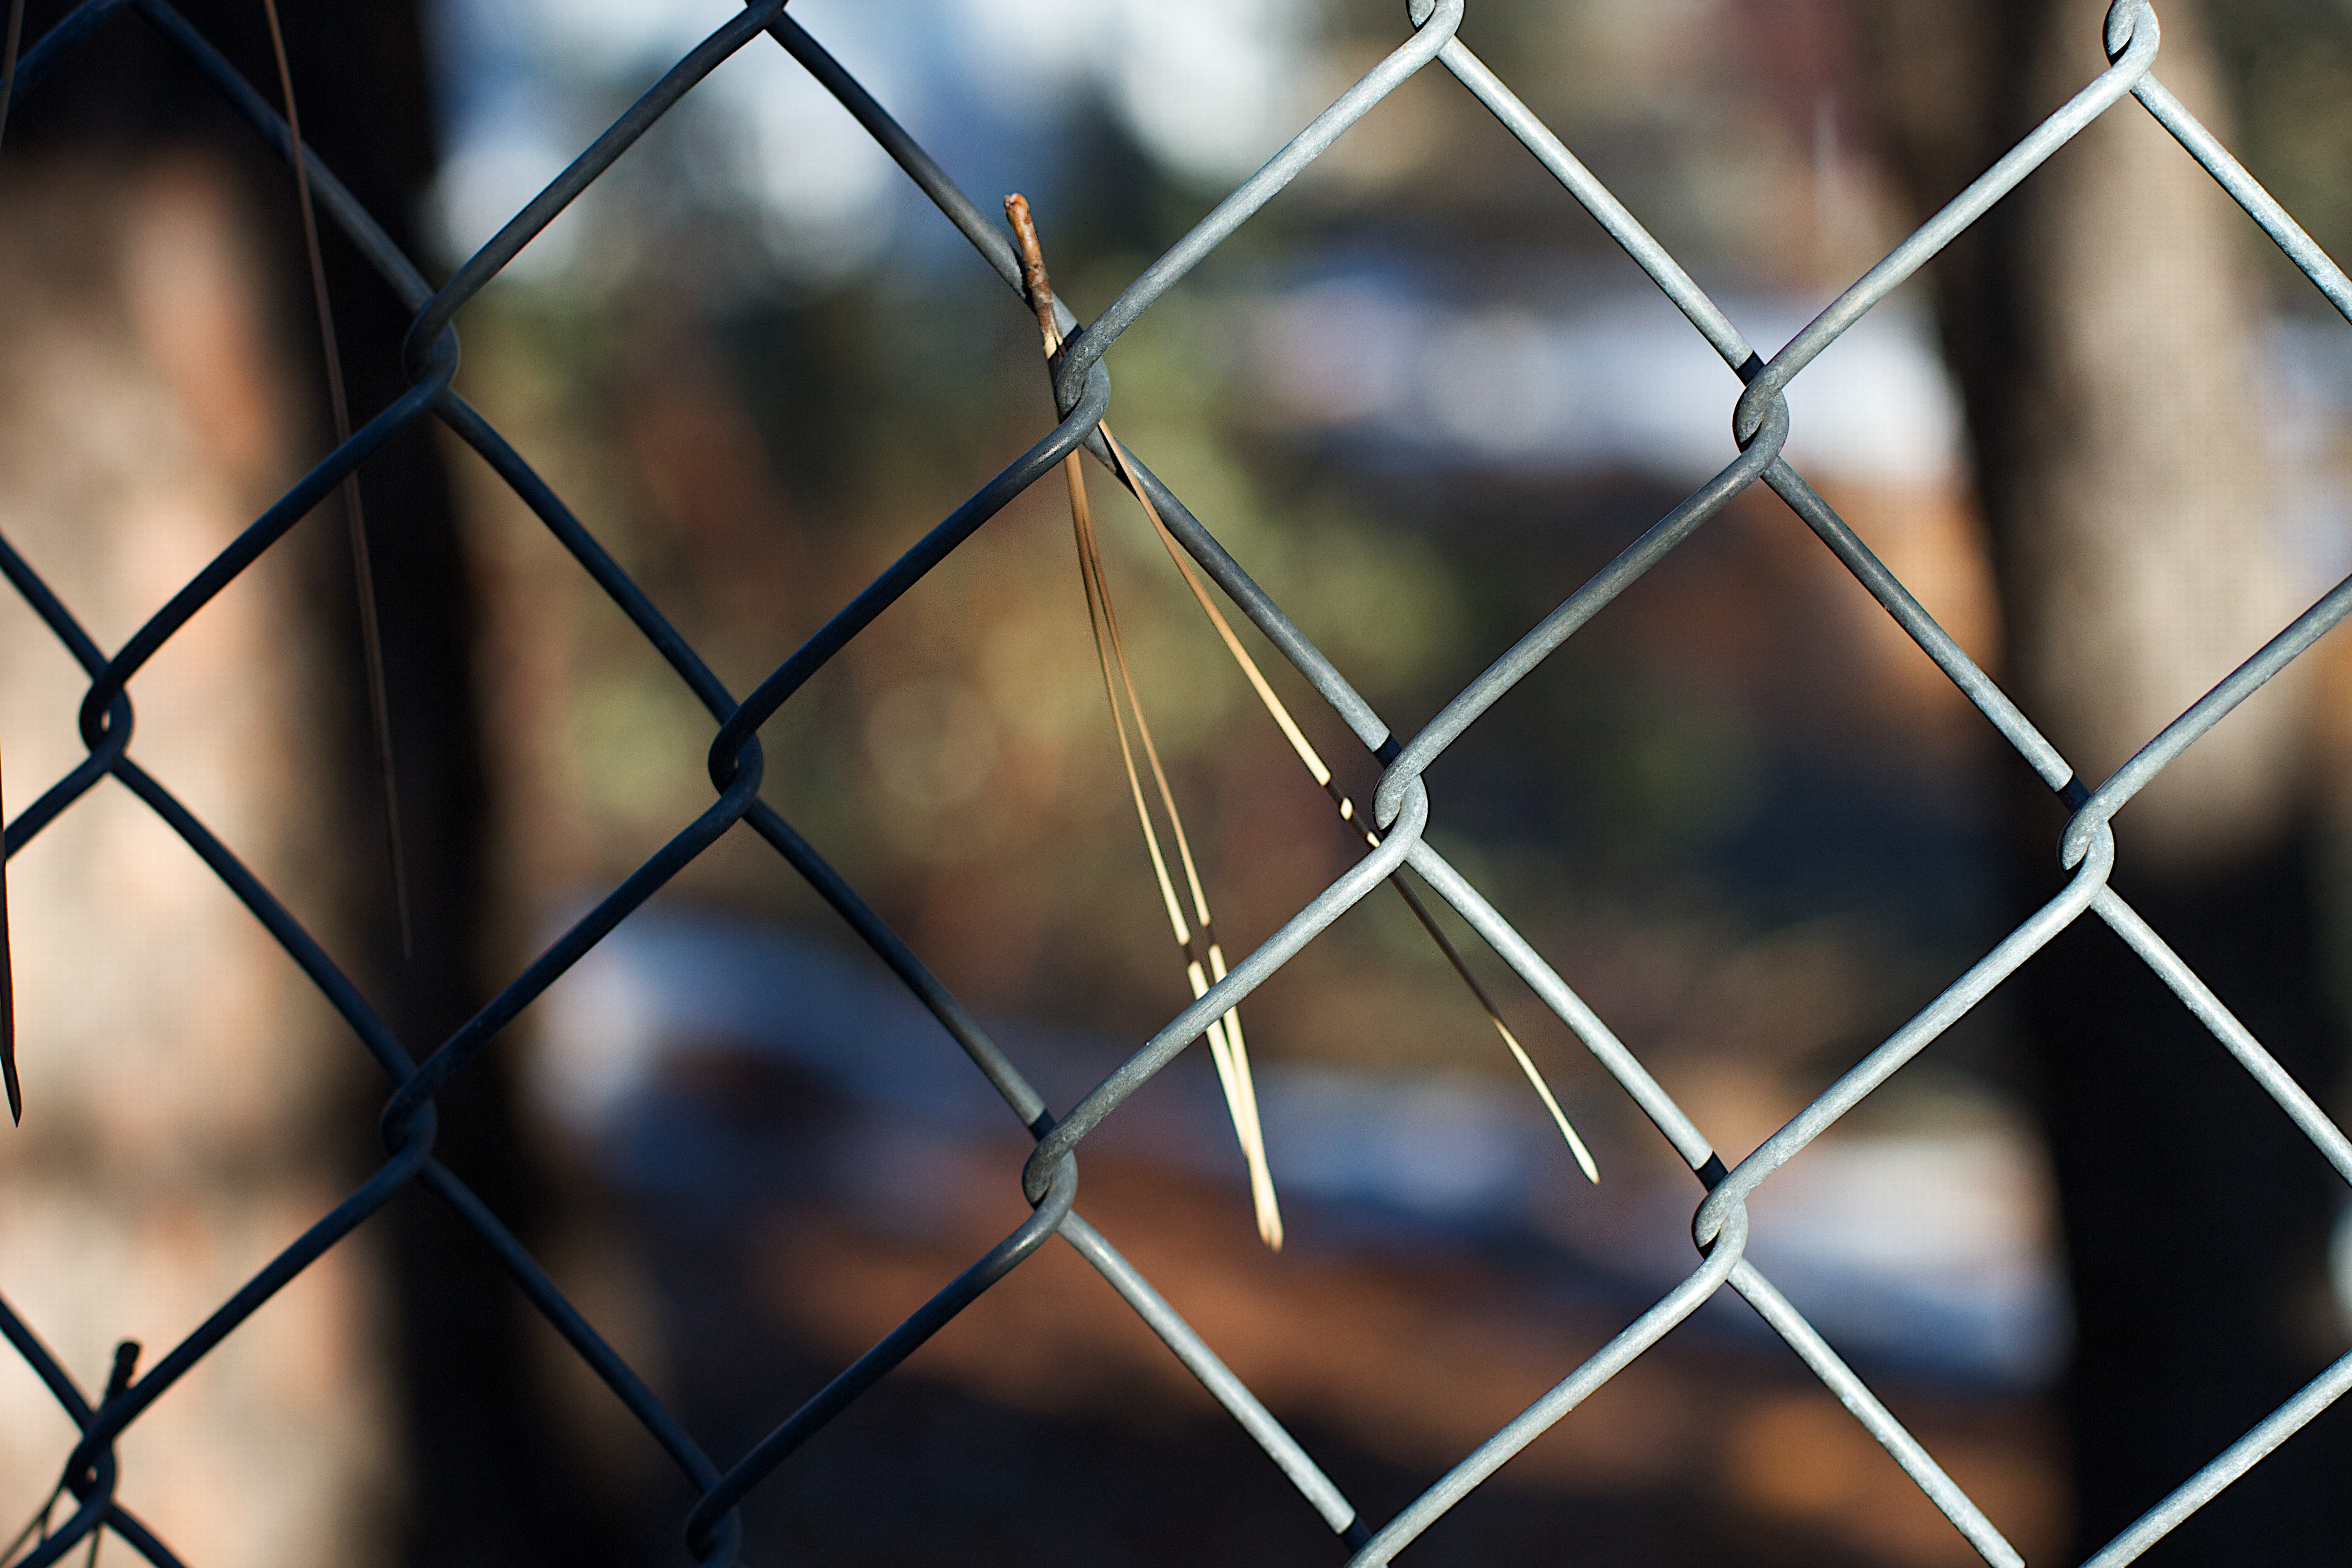
branch, light, fence, barbed wire, sunlight, leaf, line, electricity, circle, twig, close up, net, symmetry, macro photography, outdoor structure, chain link fencing, wire fencing, home fencing